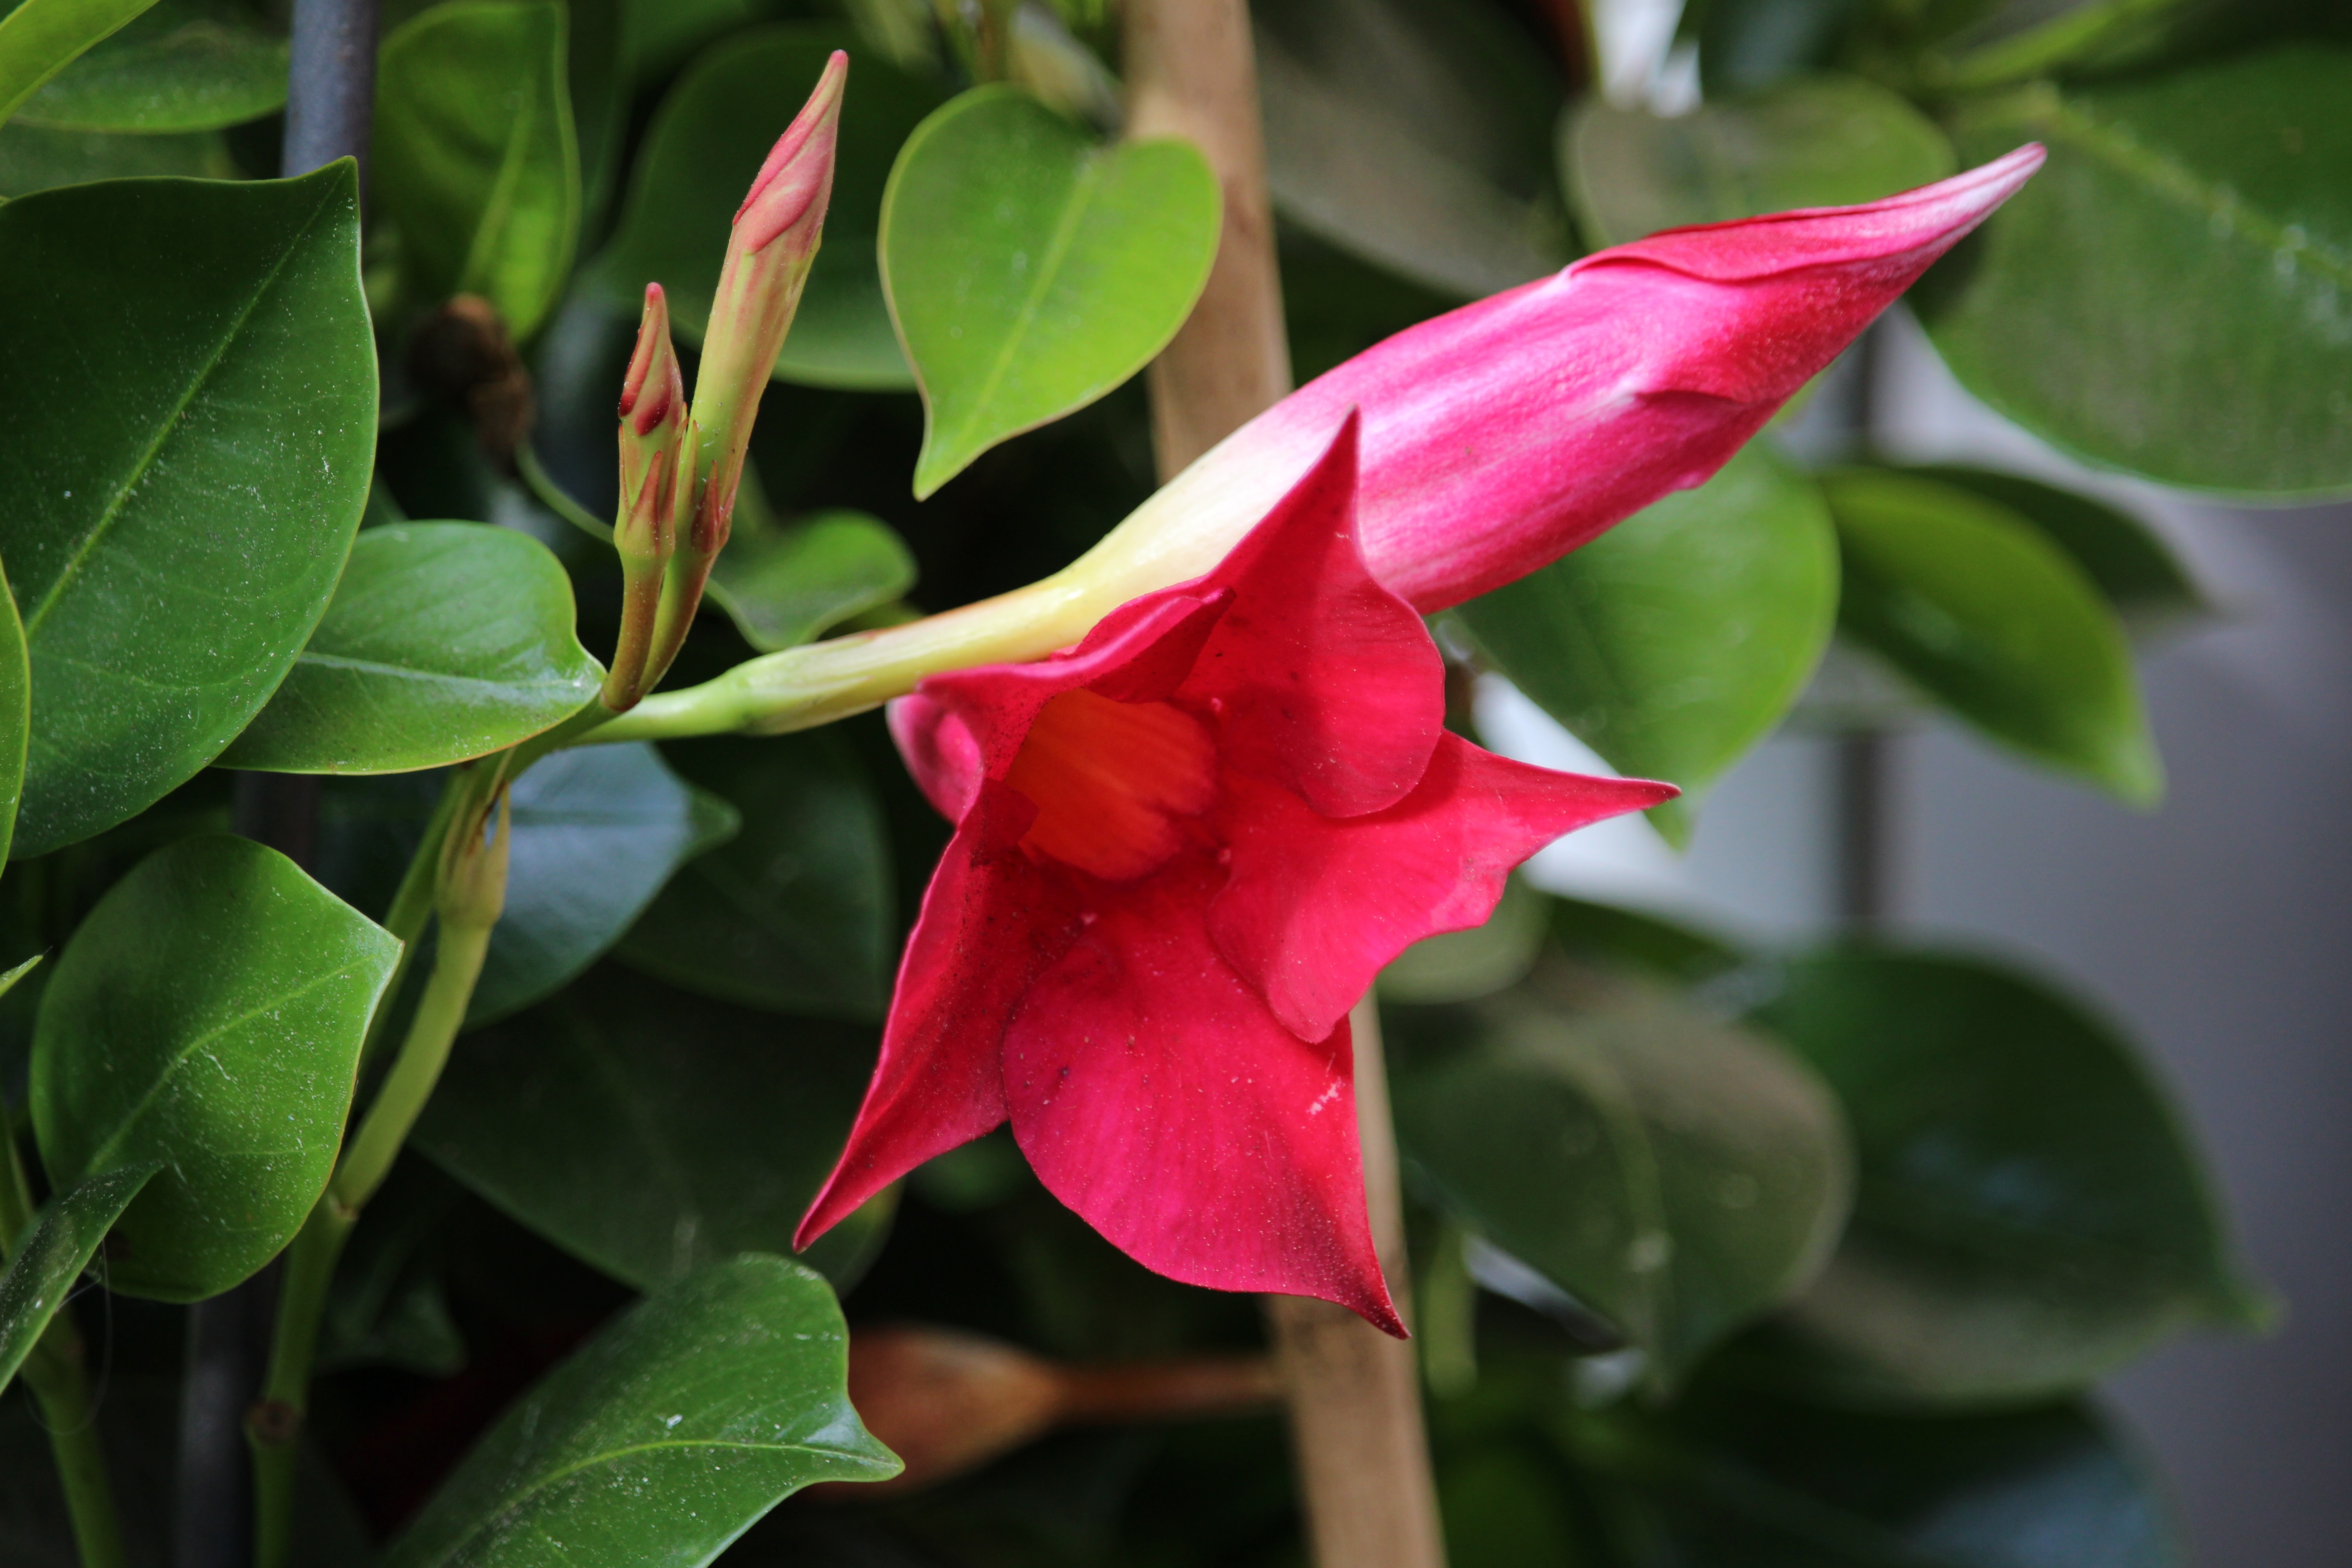
plant, leaf, flower, red, botany, flora, shrub, clematis, macro photography, flowering plant, land plant, rank flower